Night of the Long Knives

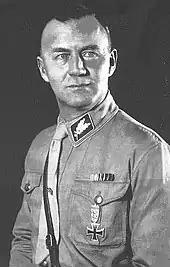
SA-"Obergruppenführer" August Schneidhuber, chief of the Munich police, 1930

No one in the SA spoke more loudly for "a continuation of the German revolution" (as one prominent stormtrooper, Edmund Heines, put it) than Röhm himself. Röhm, as one of the earliest members of the Nazi Party, had participated in the Munich Beer Hall Putsch, an attempt by Hitler to seize power by force in 1923. A combat veteran of World War I, Röhm had recently boasted that he would execute 12 men in retaliation for the killing of any stormtrooper.